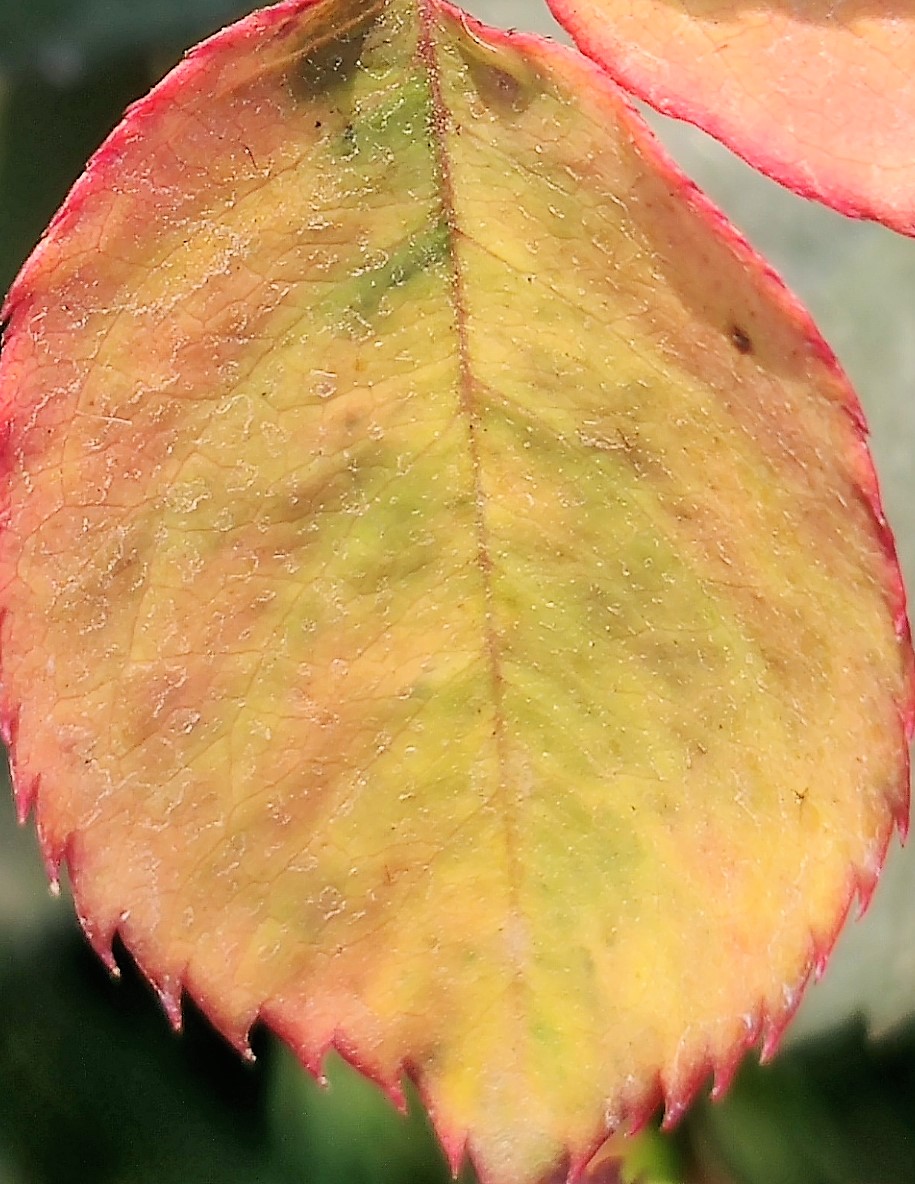
Label: Downy Mildew